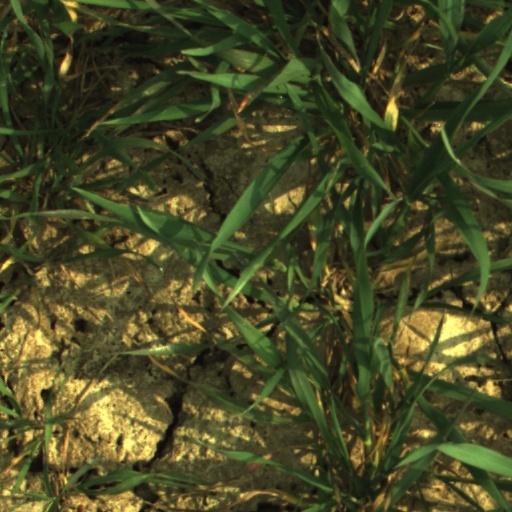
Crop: wheat